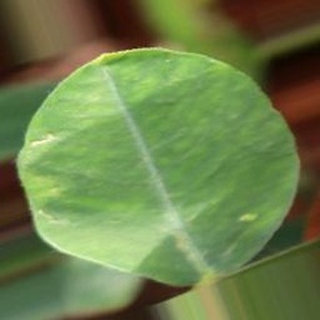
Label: healthy_groundnut